Rhodes International Airport

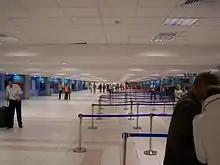
Check-in at Rhodes Airport

Civil aviation on Rhodes started after the Second World War, on the location of the nearby military Rhodes Maritsa Airport.